Kreielsheimer Promenade

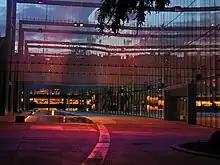
"Dreaming in Color"

Designed by Seattle-based firm Gustafson Guthrie Nichol, the plaza serves as an entry to McCaw Hall and connects Mercer Street to inner Seattle Center. It replaced the performance venue's former entry and interior ticket area.